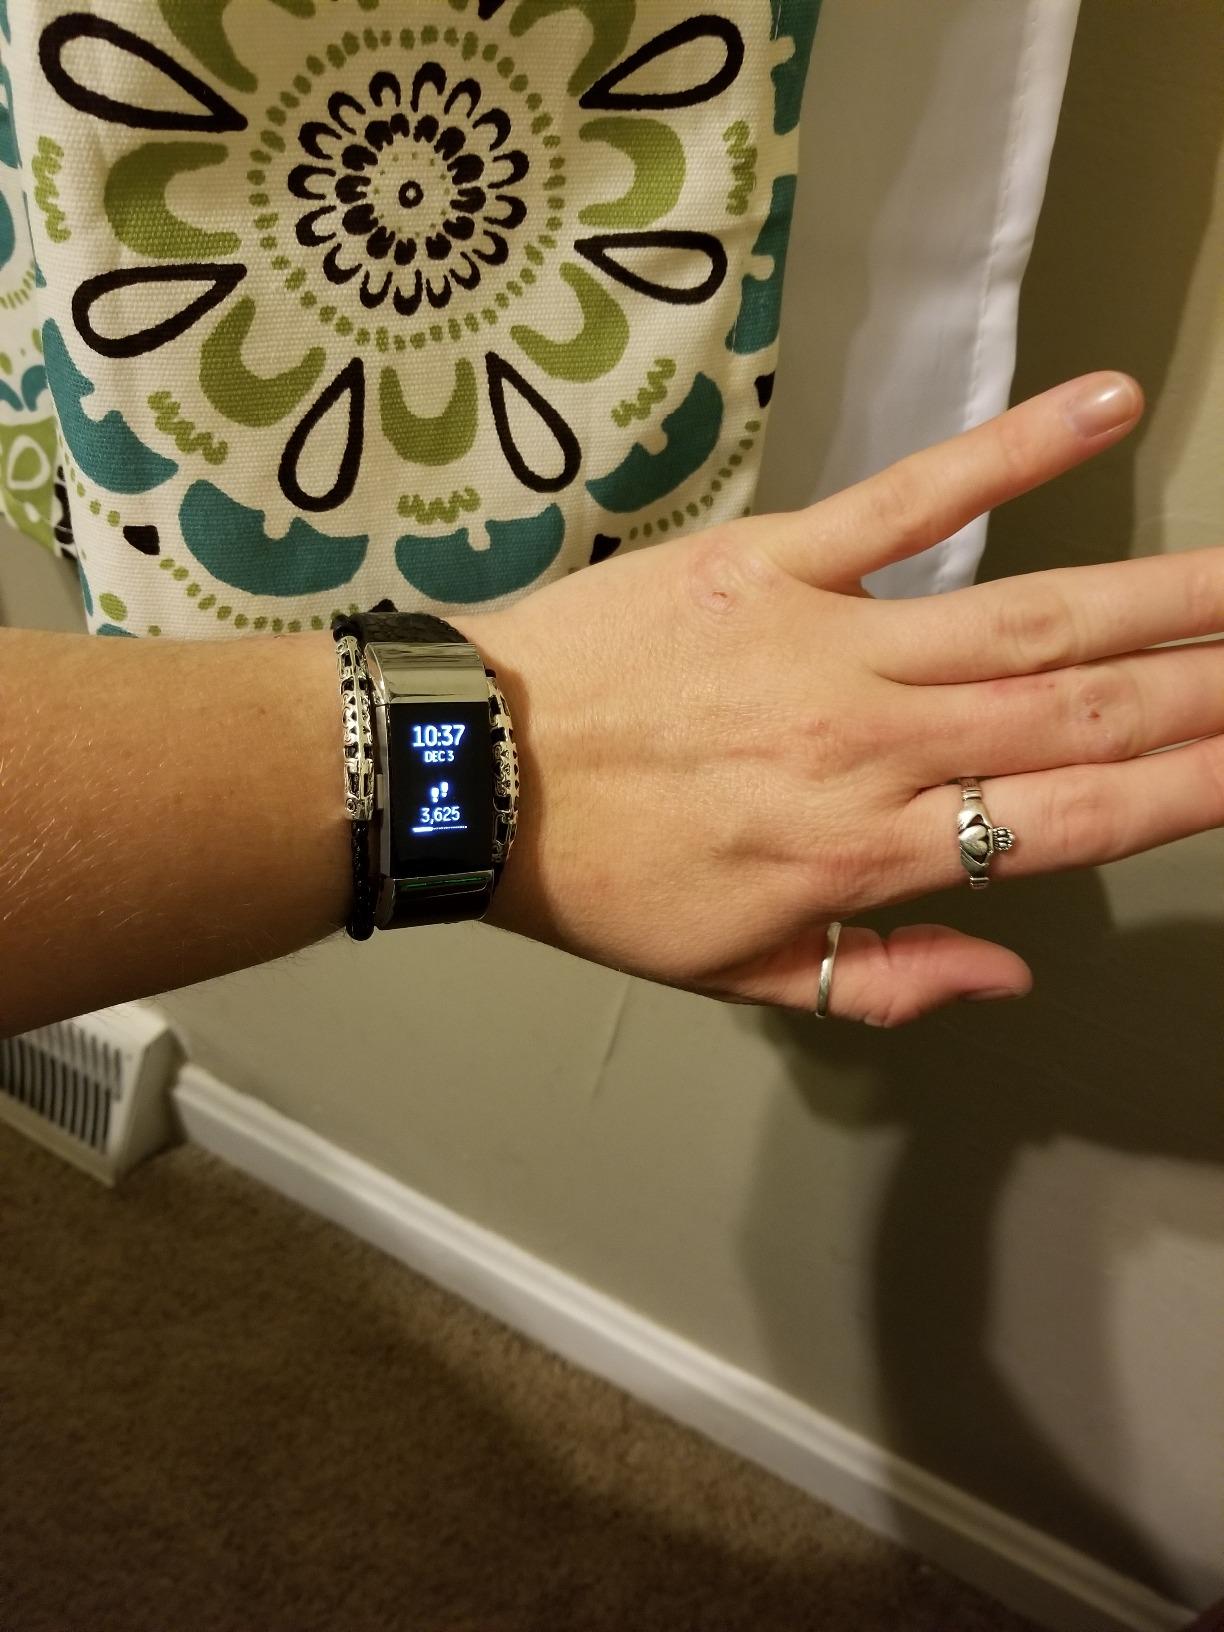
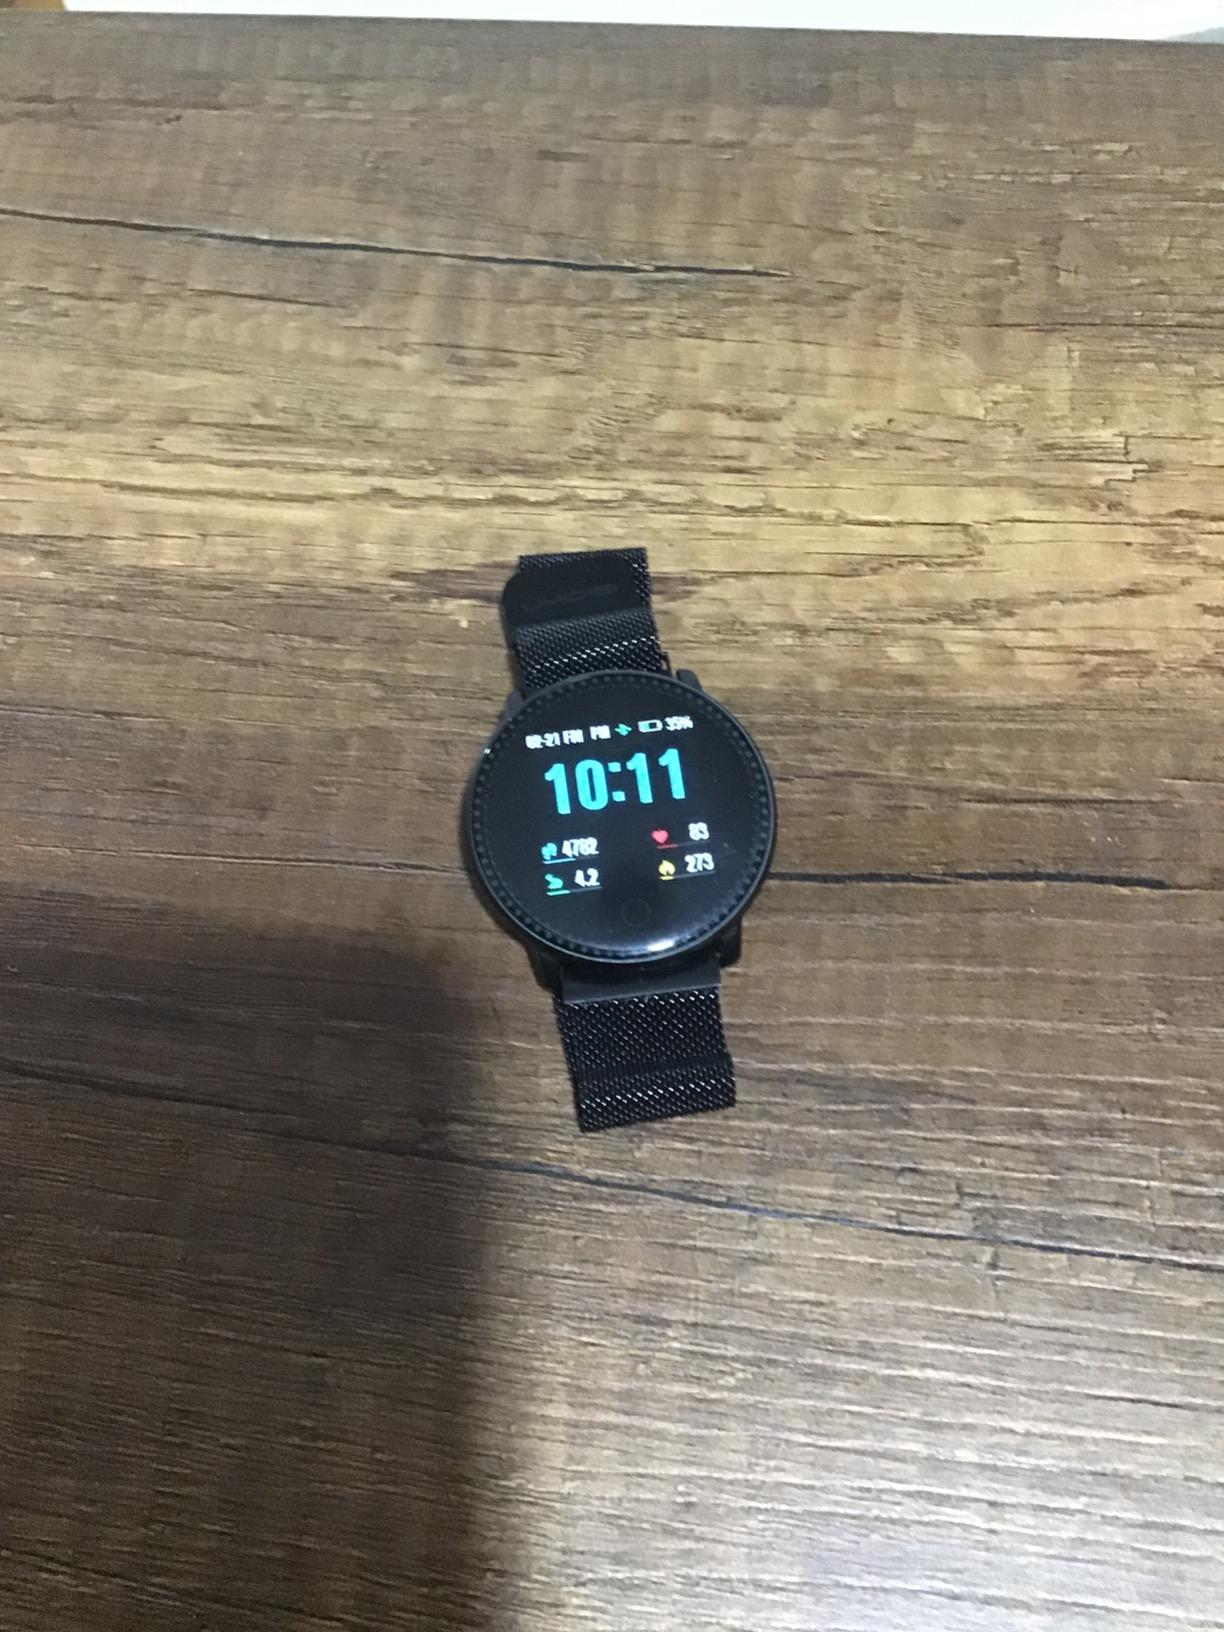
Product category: smartwatch
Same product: no